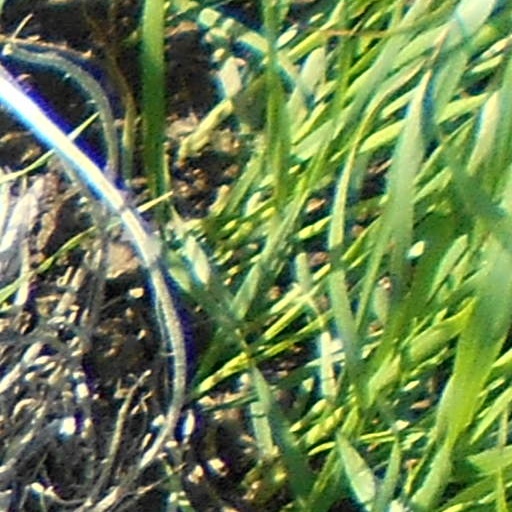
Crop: wheat